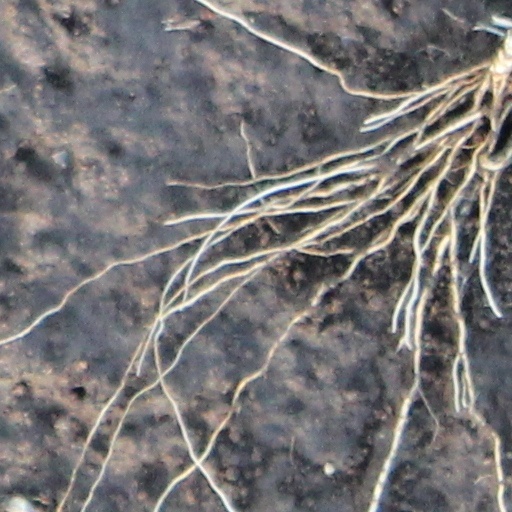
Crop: wheat